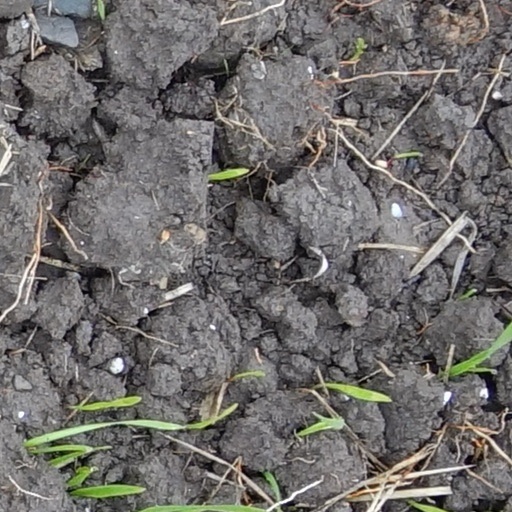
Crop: wheat